2021 Central League Climax Series

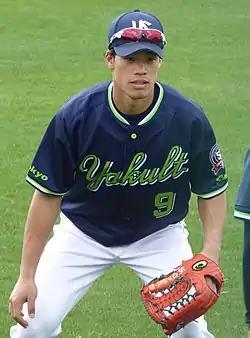
Yasutaka Shiomi hit a three-run triple in Game 2.

Keiji Takahashi started for the Swallows, while Tomoyuki Sugano started for the Giants. Takahashi worked out of a bases-loaded situation in the first inning and kept Yomiuri scoreless in his six-inning outing. He allowed two hits and walked three batters while striking out eight. Yakult cleanup hitter Murakami singled to open the second inning and, after two walks, scored the game's first run on a sacrifice fly by Nishiura off of Sugano. In the sixth inning, Murakami stretched a singled into a double after the Giants misplayed the ball in the outfield and an error in the infield allowed another runner on with no outs. With two outs and first base open, the Giants intentionally walked the bases loaded before pinch hitter Shingo Kawabata walked to force in a run. Shiomi then hit a three-run triple, making it 5–0. Yakult relief pitchers kept the Giants scoreless to complete the two-hit shutout.